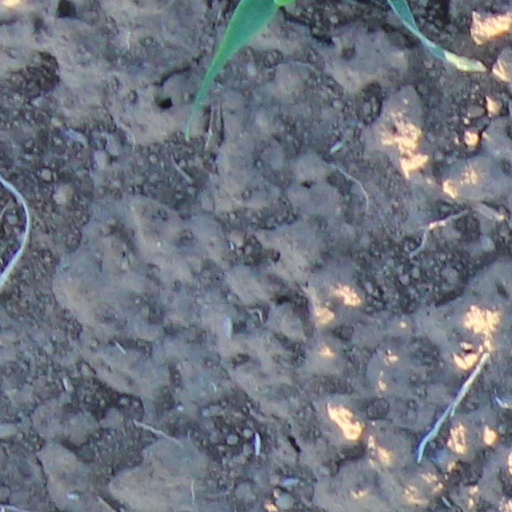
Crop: wheat